Hook's Drug Stores

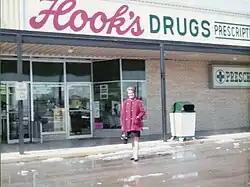
A typical Hook's store in New Castle, Indiana, in 1974

In October 1900, pharmacist John A. Hook opened the first Hook's Drug Store at the corner of South East and Prospect Streets in what is now the Bates-Hendricks neighborhood, and at the time populated mainly by residents of German descent. A second location opened in 1907 at the corner of New Jersey and East Washington Streets and Hook hired Edward F. Roesch to run the store. By 1912, the chain had expanded to twelve stores. Many of Hook's interwar drug stores were designed by Kurt Vonnegut Sr. of Vonnegut & Bohn.